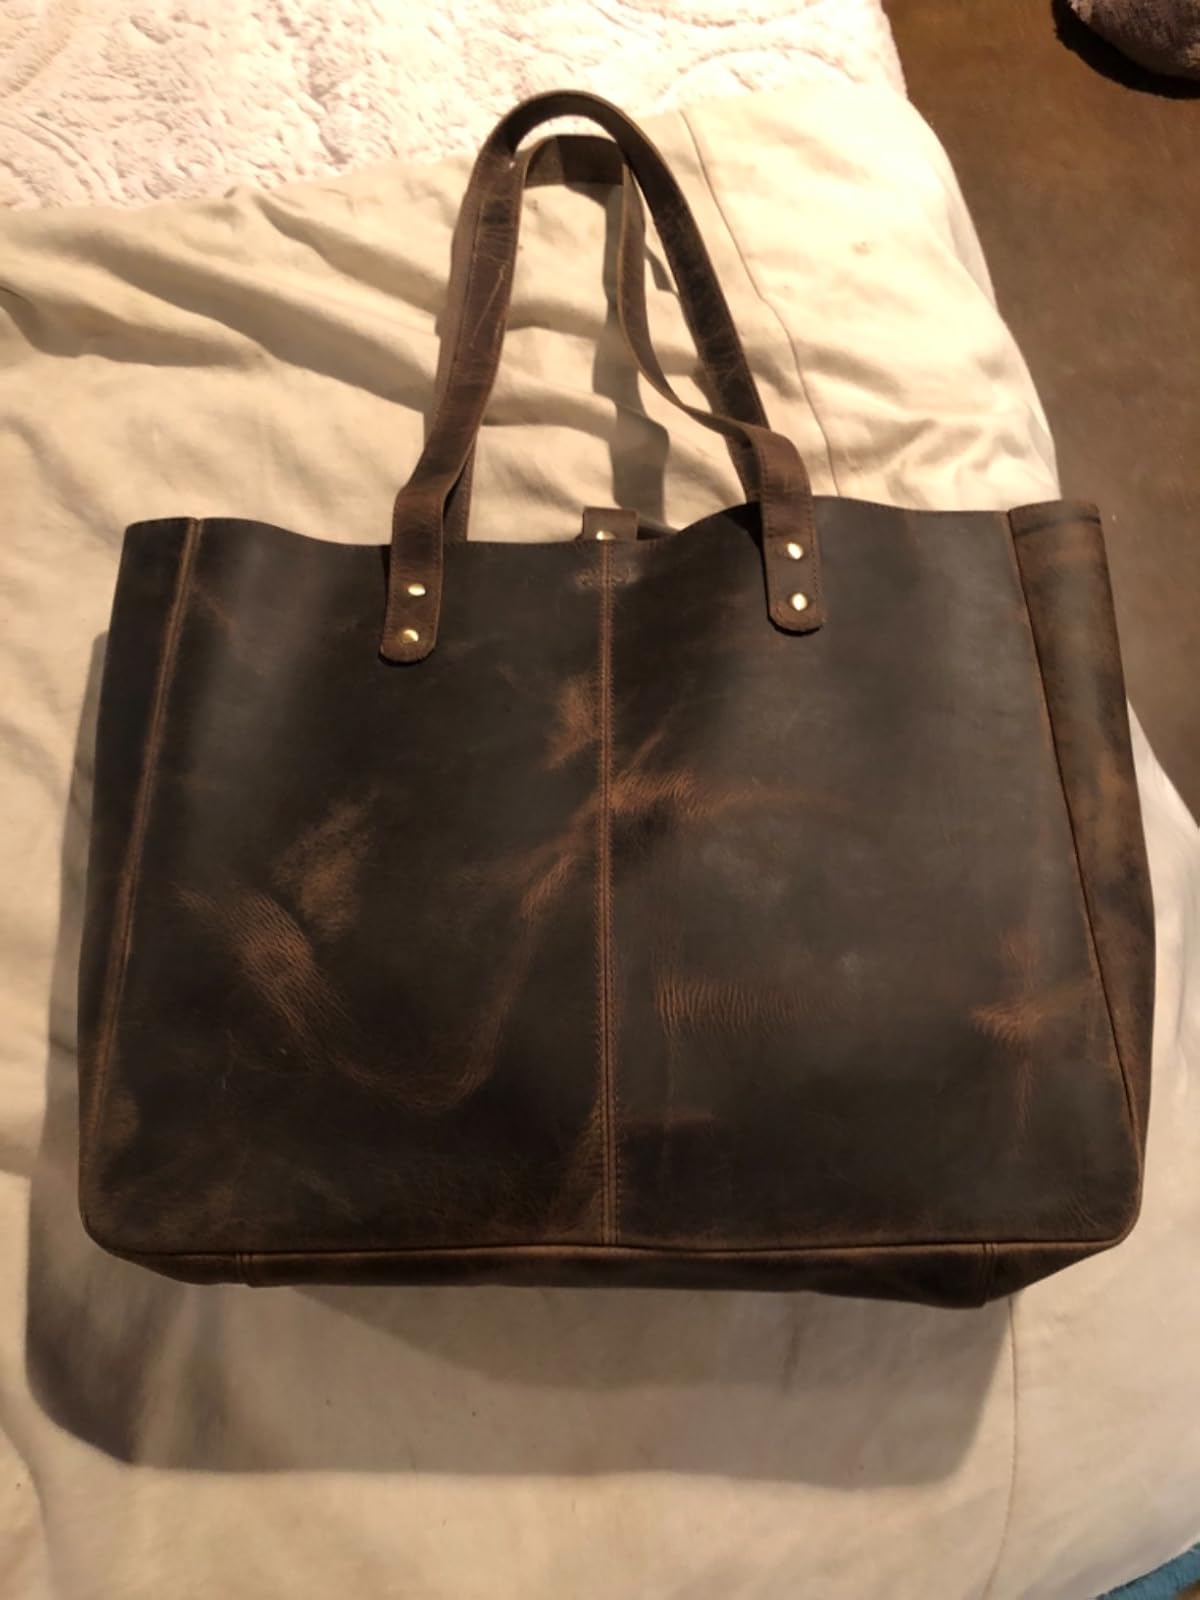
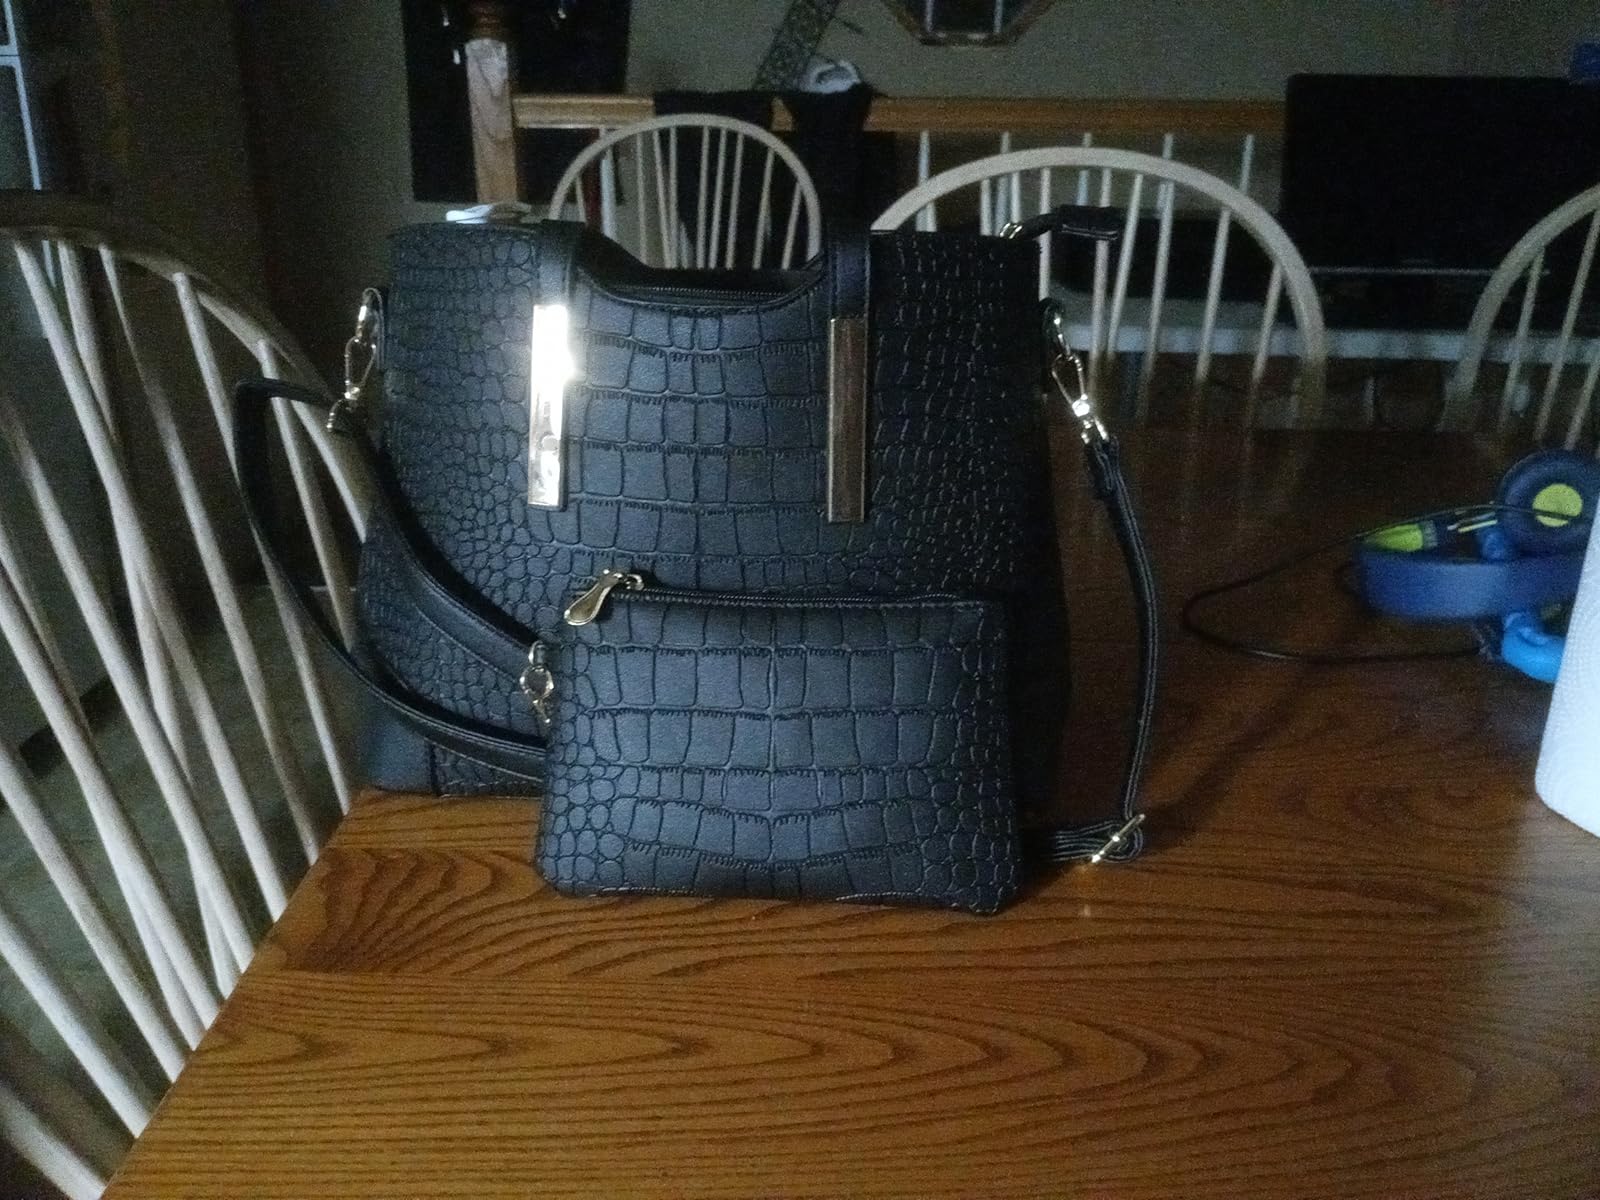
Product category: accessories_handbag
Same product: no